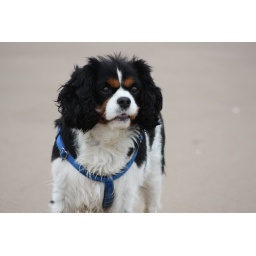
A day on the Freshfields near Liverpool with our inlaws, their dog Jas and our spaniel (Maggie) and pug (Parker).